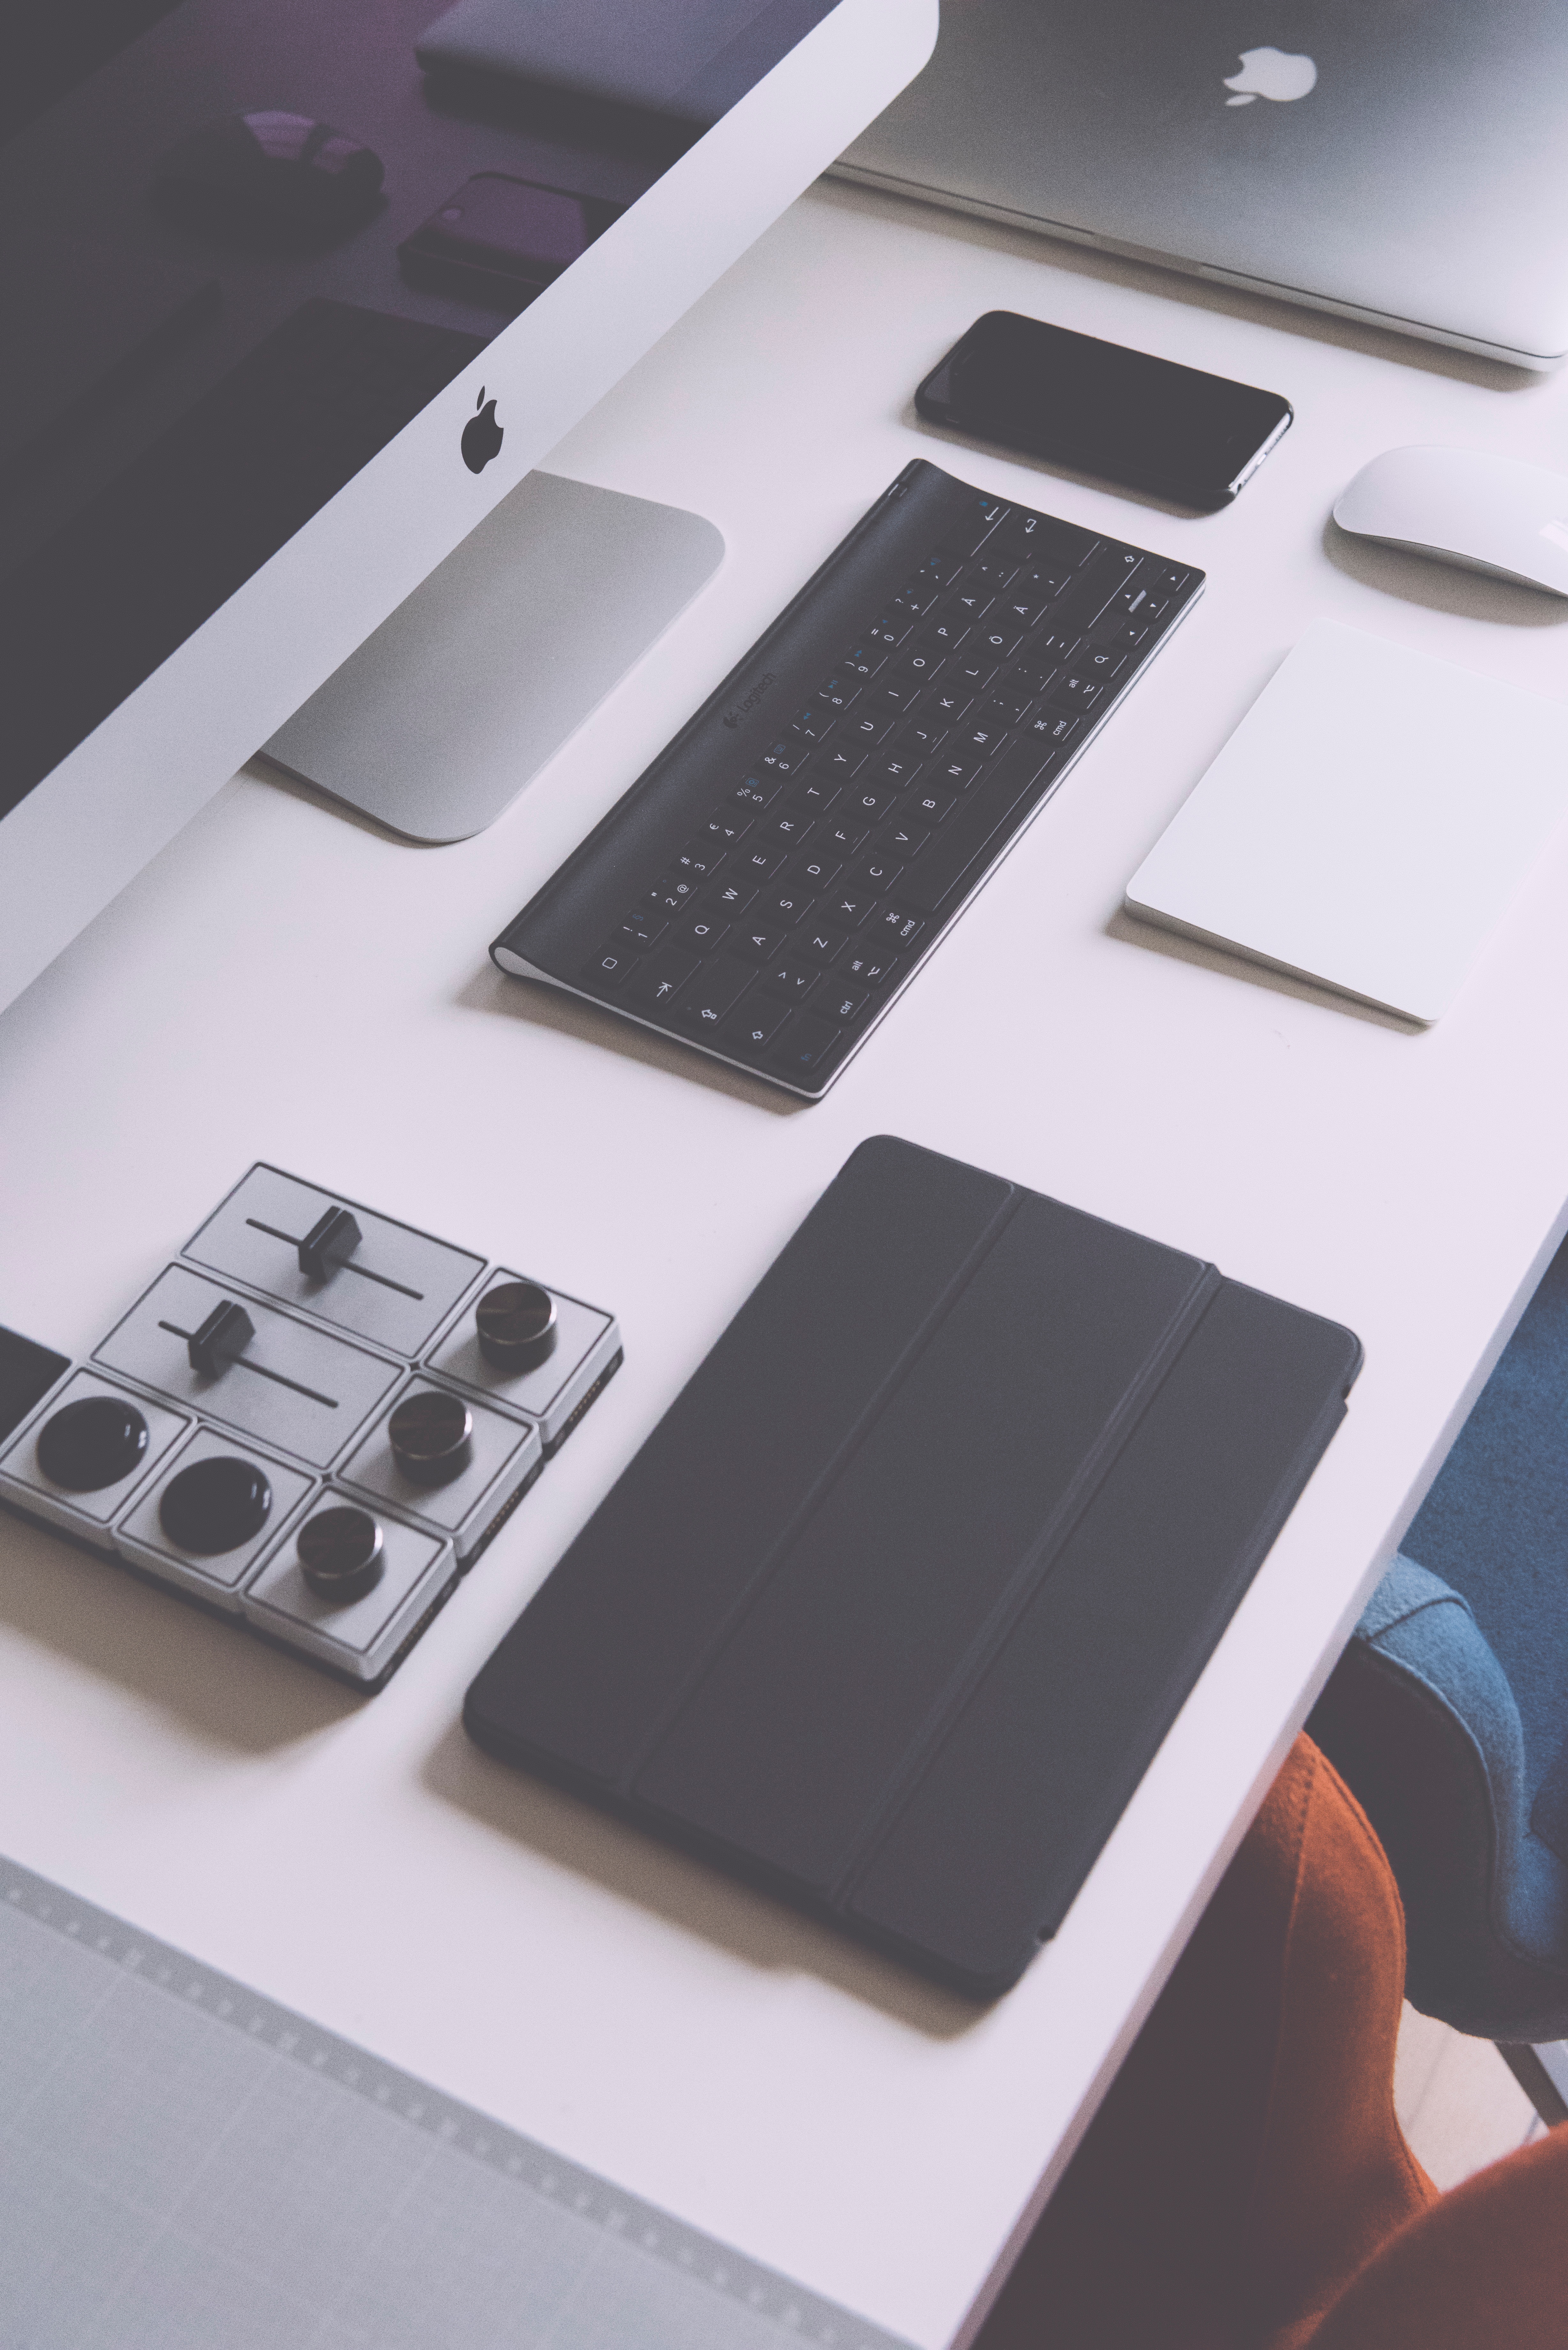
desk, computer, apple, table, ipad, white, office, furniture, brand, art, design, flooring